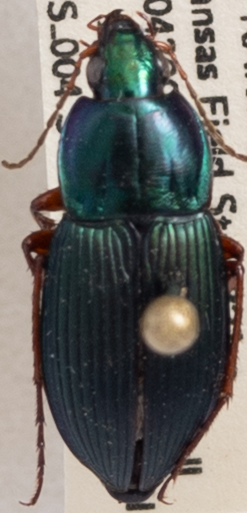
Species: Poecilus lucublandus
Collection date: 2022-06-15
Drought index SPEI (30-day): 0.982
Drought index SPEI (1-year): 0.558
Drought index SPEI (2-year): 0.646